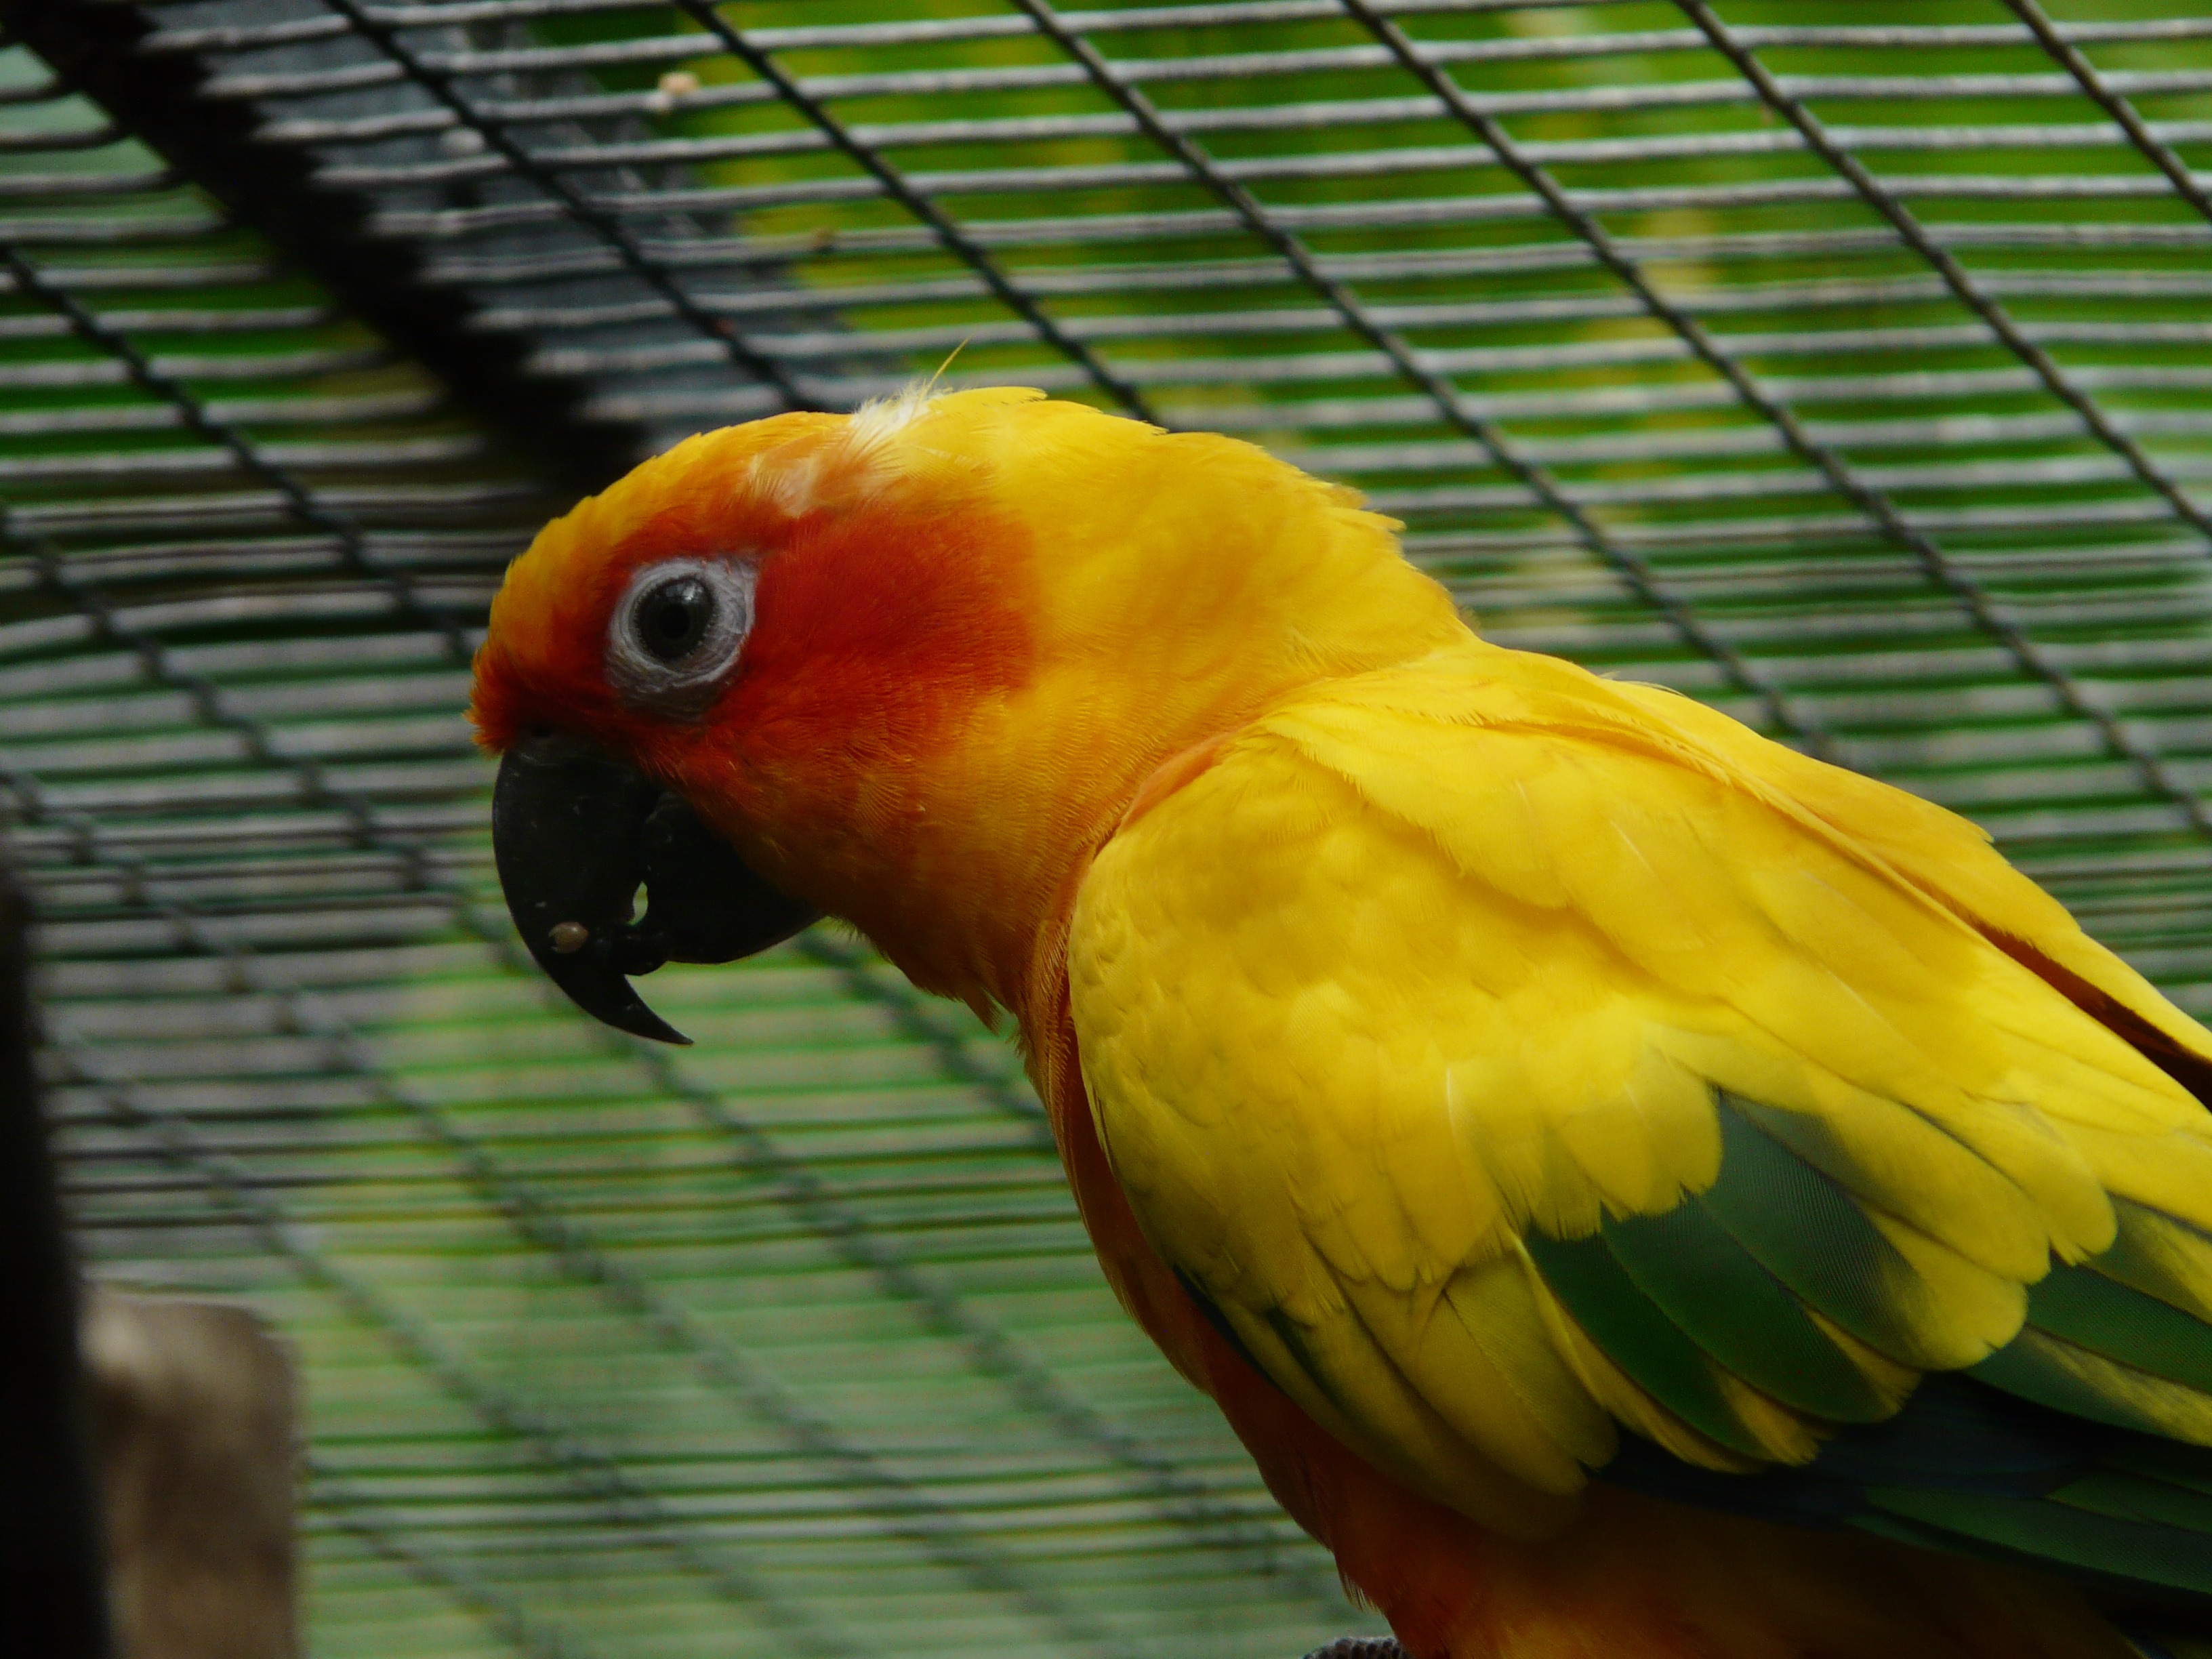
bird, wing, animal, beak, color, colorful, yellow, feather, fauna, plumage, lorikeet, lovebird, macaw, vertebrate, parrot, sun parakeet, south american parrot, aratinga solstitialis